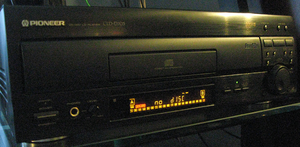
Un lecteur de Laserdisc est un lecteur de disque optique utilisé pour exploiter les données numériques stockées sur des Laserdisc.